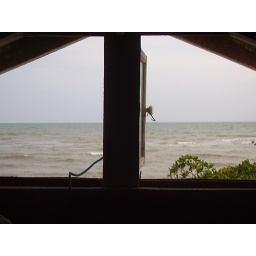
The window above our bed at the boat shed